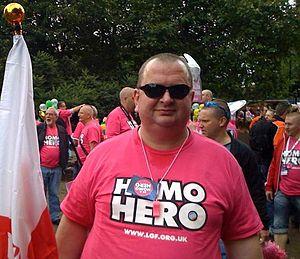
Waldemar Zboralski, né le 4 juin 1960 à Nowa Sól, est un militant polonais des droits des homosexuels et homme politique engagé à gauche.